WWRM

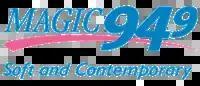
Logo of the radio station between 2010 and February 2012

In 1993, Cox Broadcasting, owners of WWRM (then at 107.3, as "Warm 107"), bought WYNF, as part of a trade with CBS Radio, also involving stations in Dallas. The studios were relocated back to St. Petersburg at The Koger Center. By that point, rival rock station WXTB had surpassed WYNF in the Arbitron ratings, eventually forcing WYNF to make a format change.